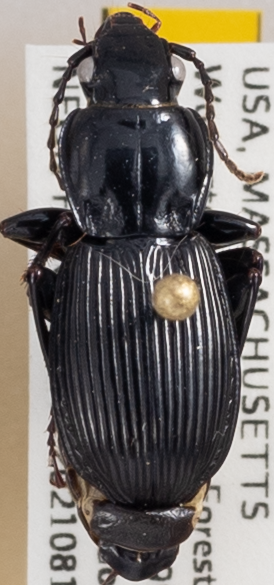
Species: Pterostichus coracinus
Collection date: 2021-08-18
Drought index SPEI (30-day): -1.28
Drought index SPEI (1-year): -0.03
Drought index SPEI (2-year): -0.8